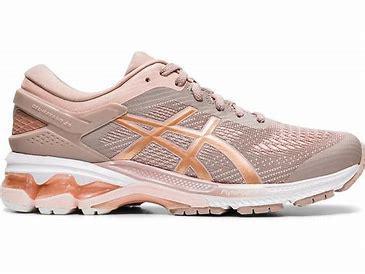
Brand: Asics
Model: Gel Kayano 26